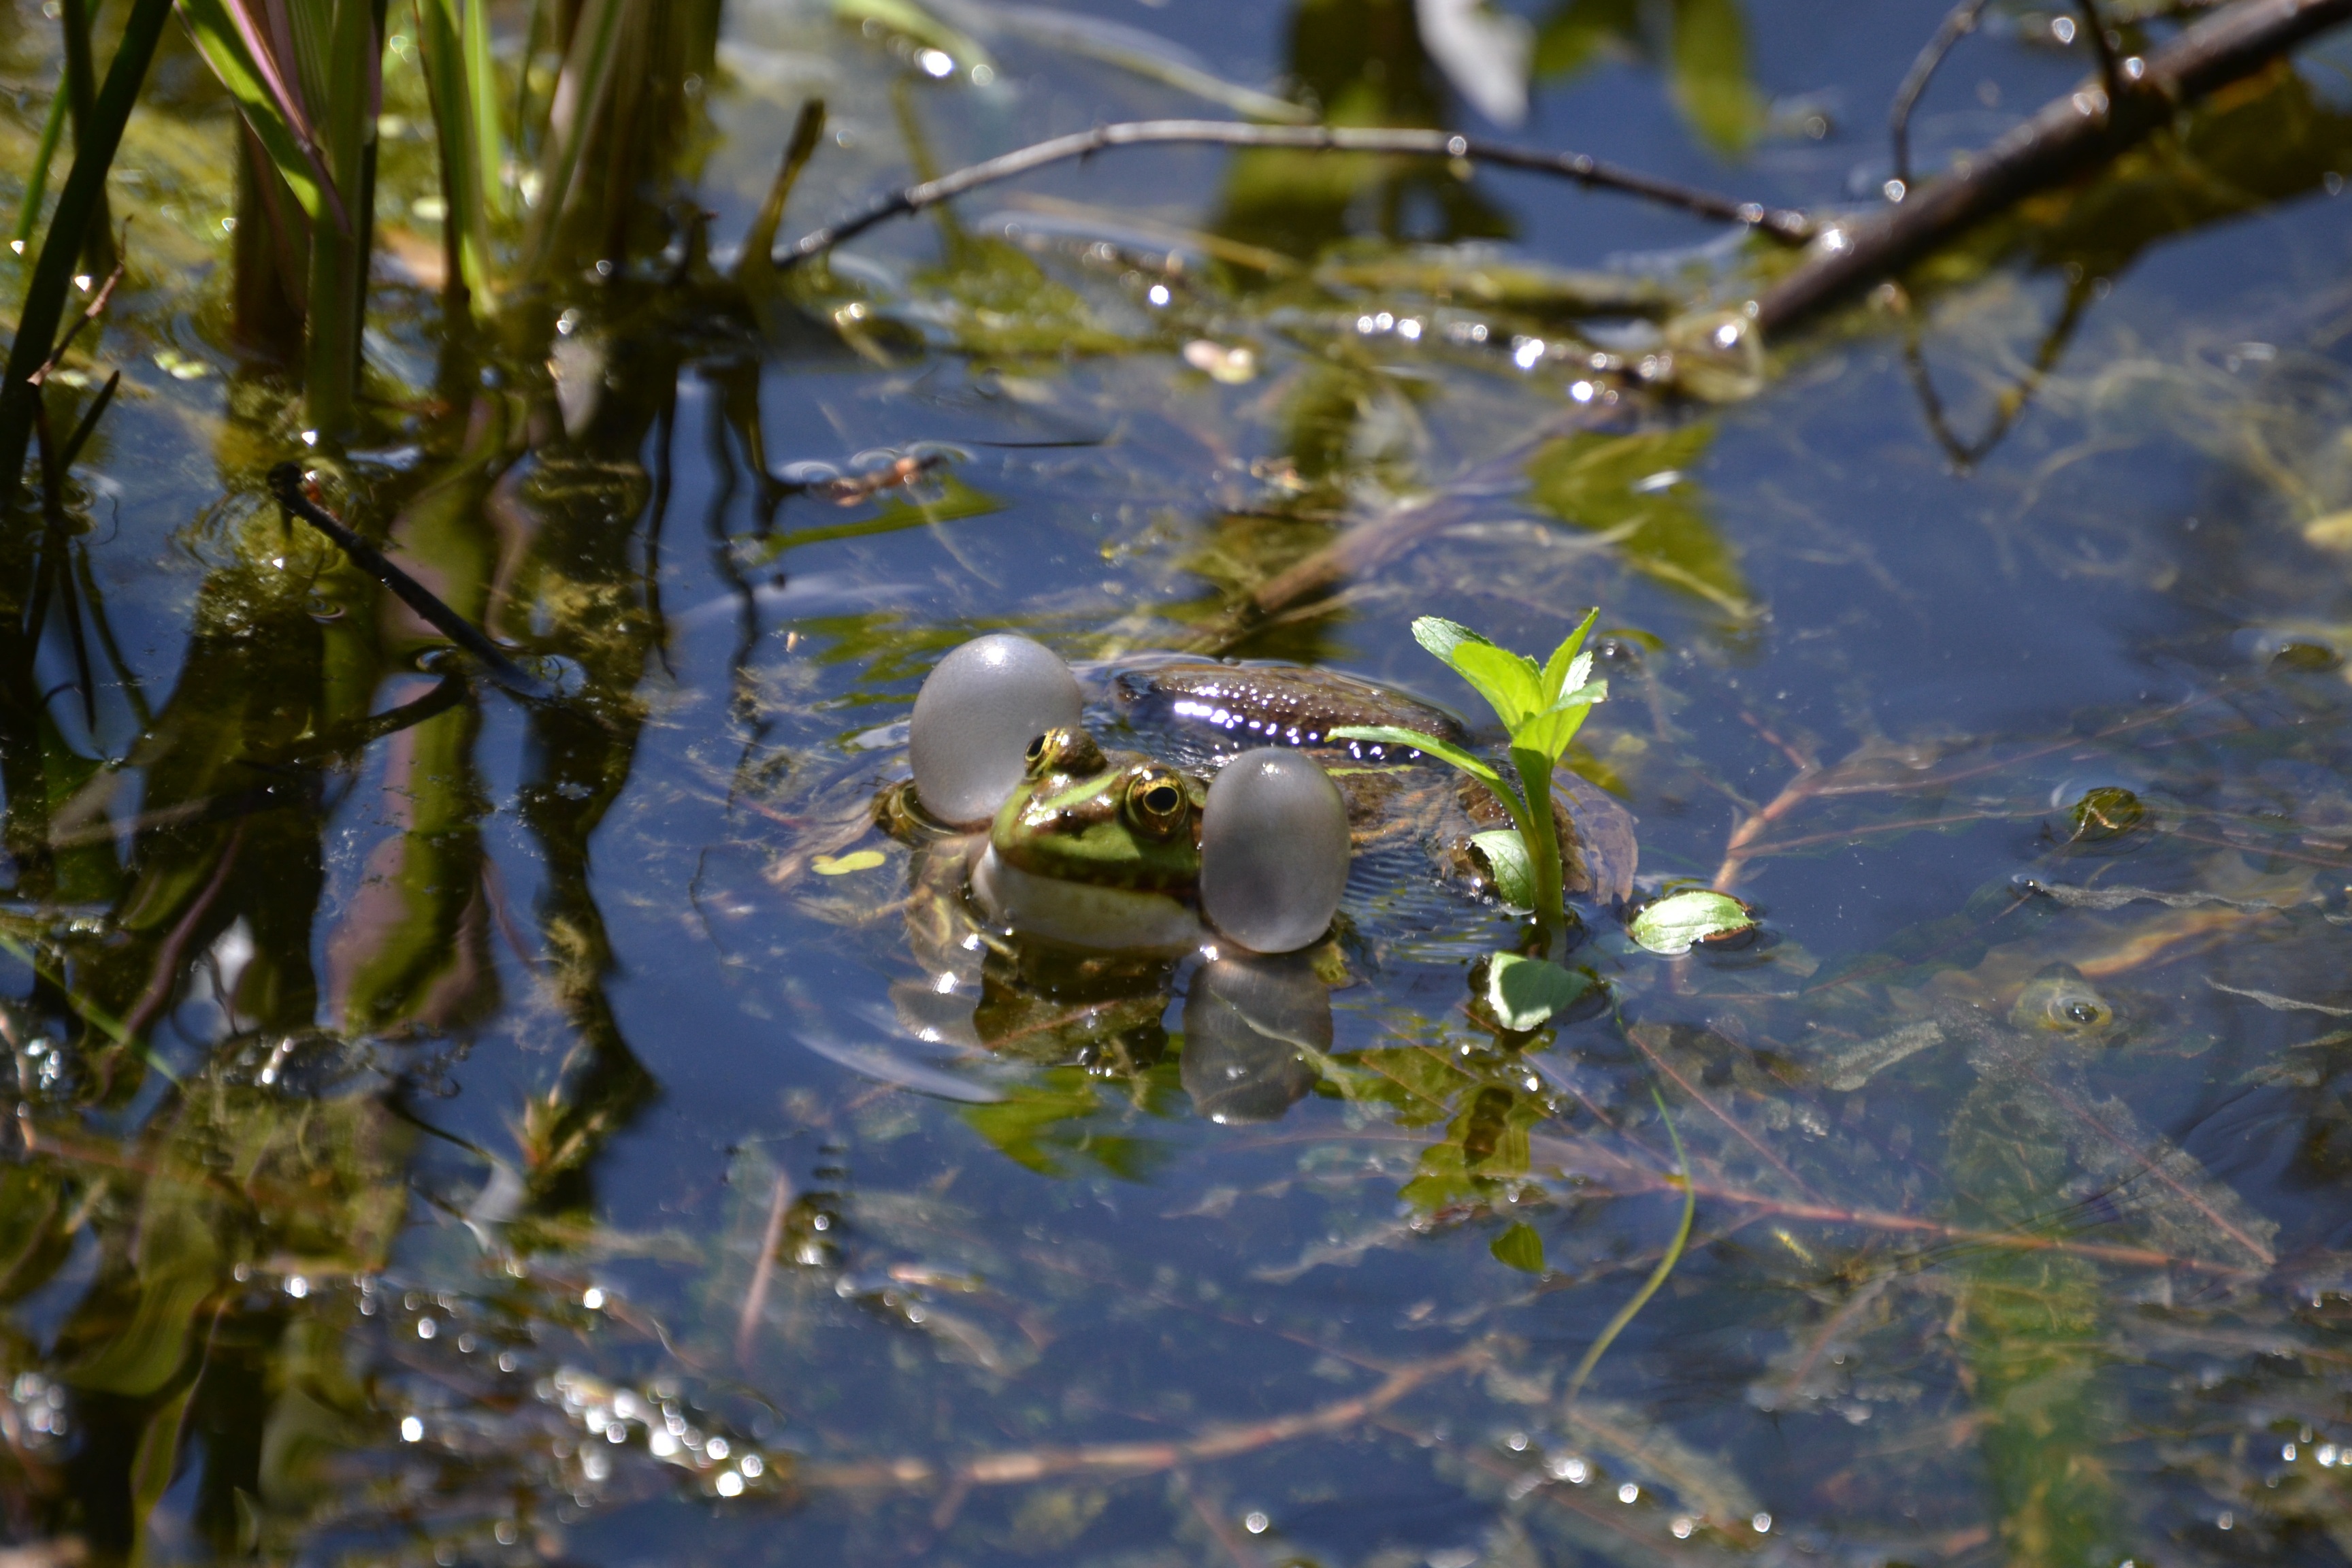
water, nature, branch, bird, leaf, flower, animal, pond, wildlife, green, reflection, frog, amphibian, fauna, duck, vertebrate, amphibians, frogs, water creature, anuran